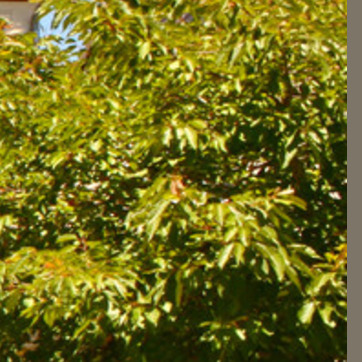
Material: foliage